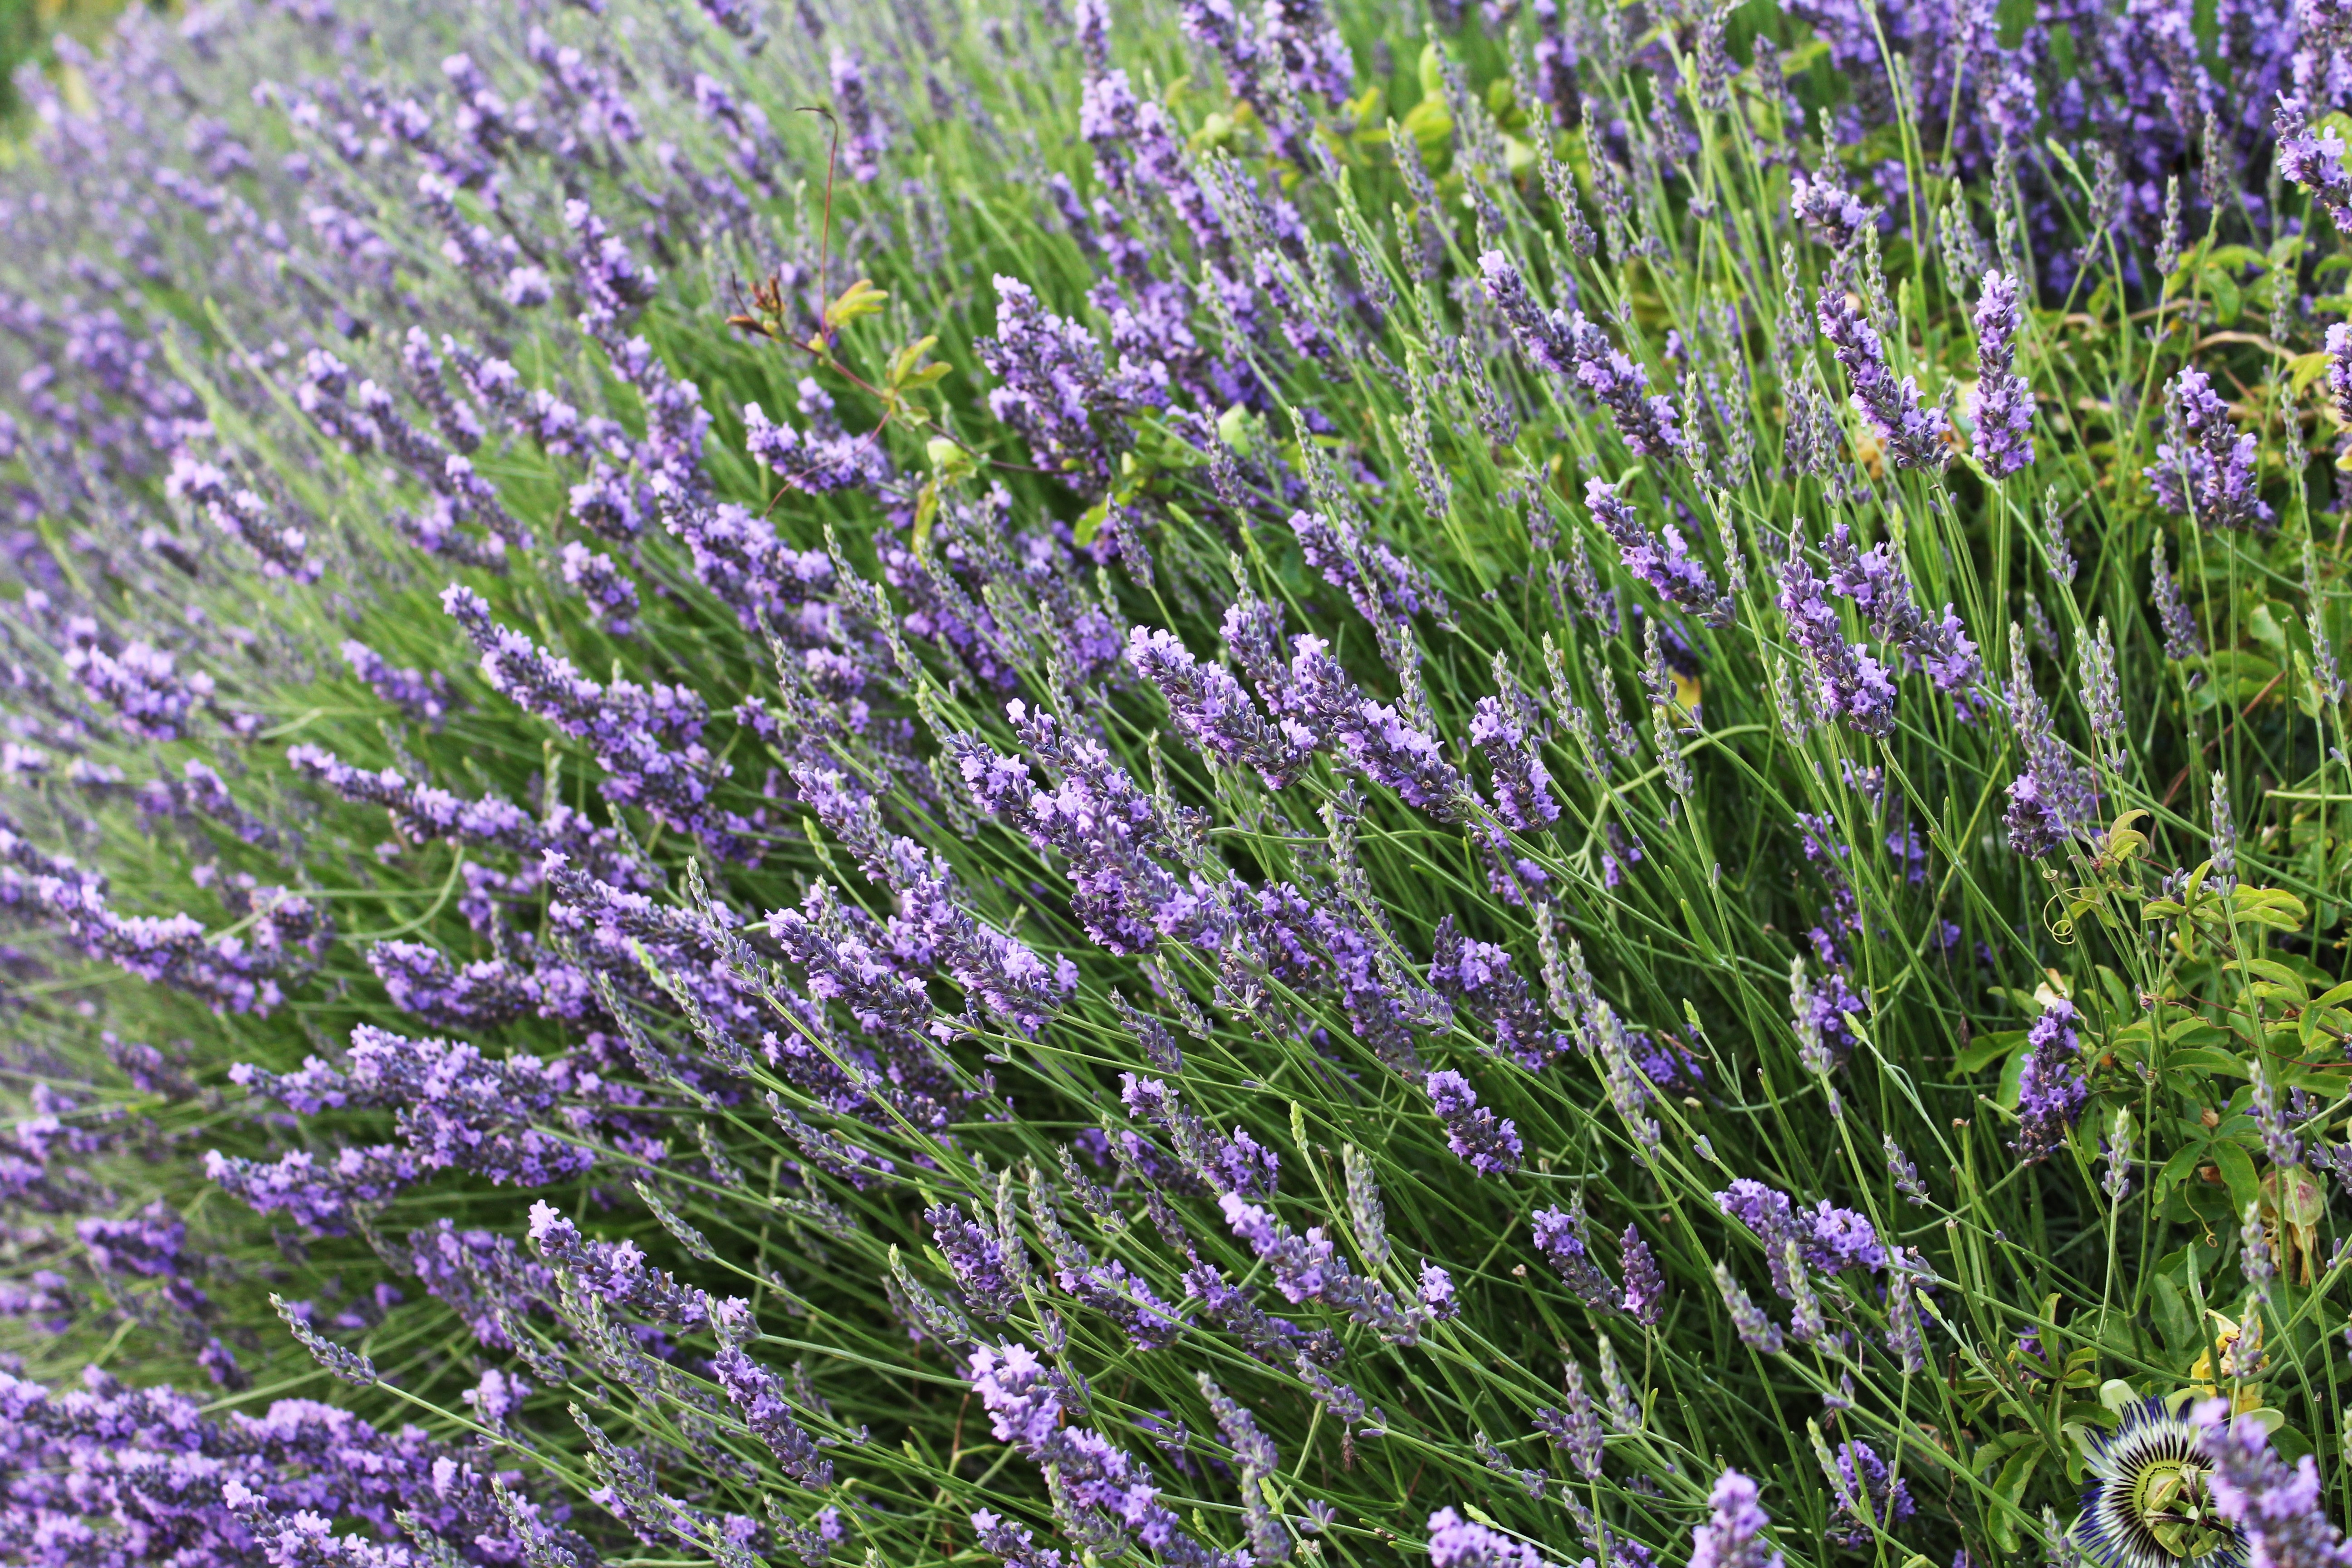
nature, plant, field, meadow, flower, summer, france, herb, lavender, wildflower, violet, provence, perfume, flowering plant, scents, land plant, english lavender, breckland thyme, french lavender, hyssopus, lavandula dentata